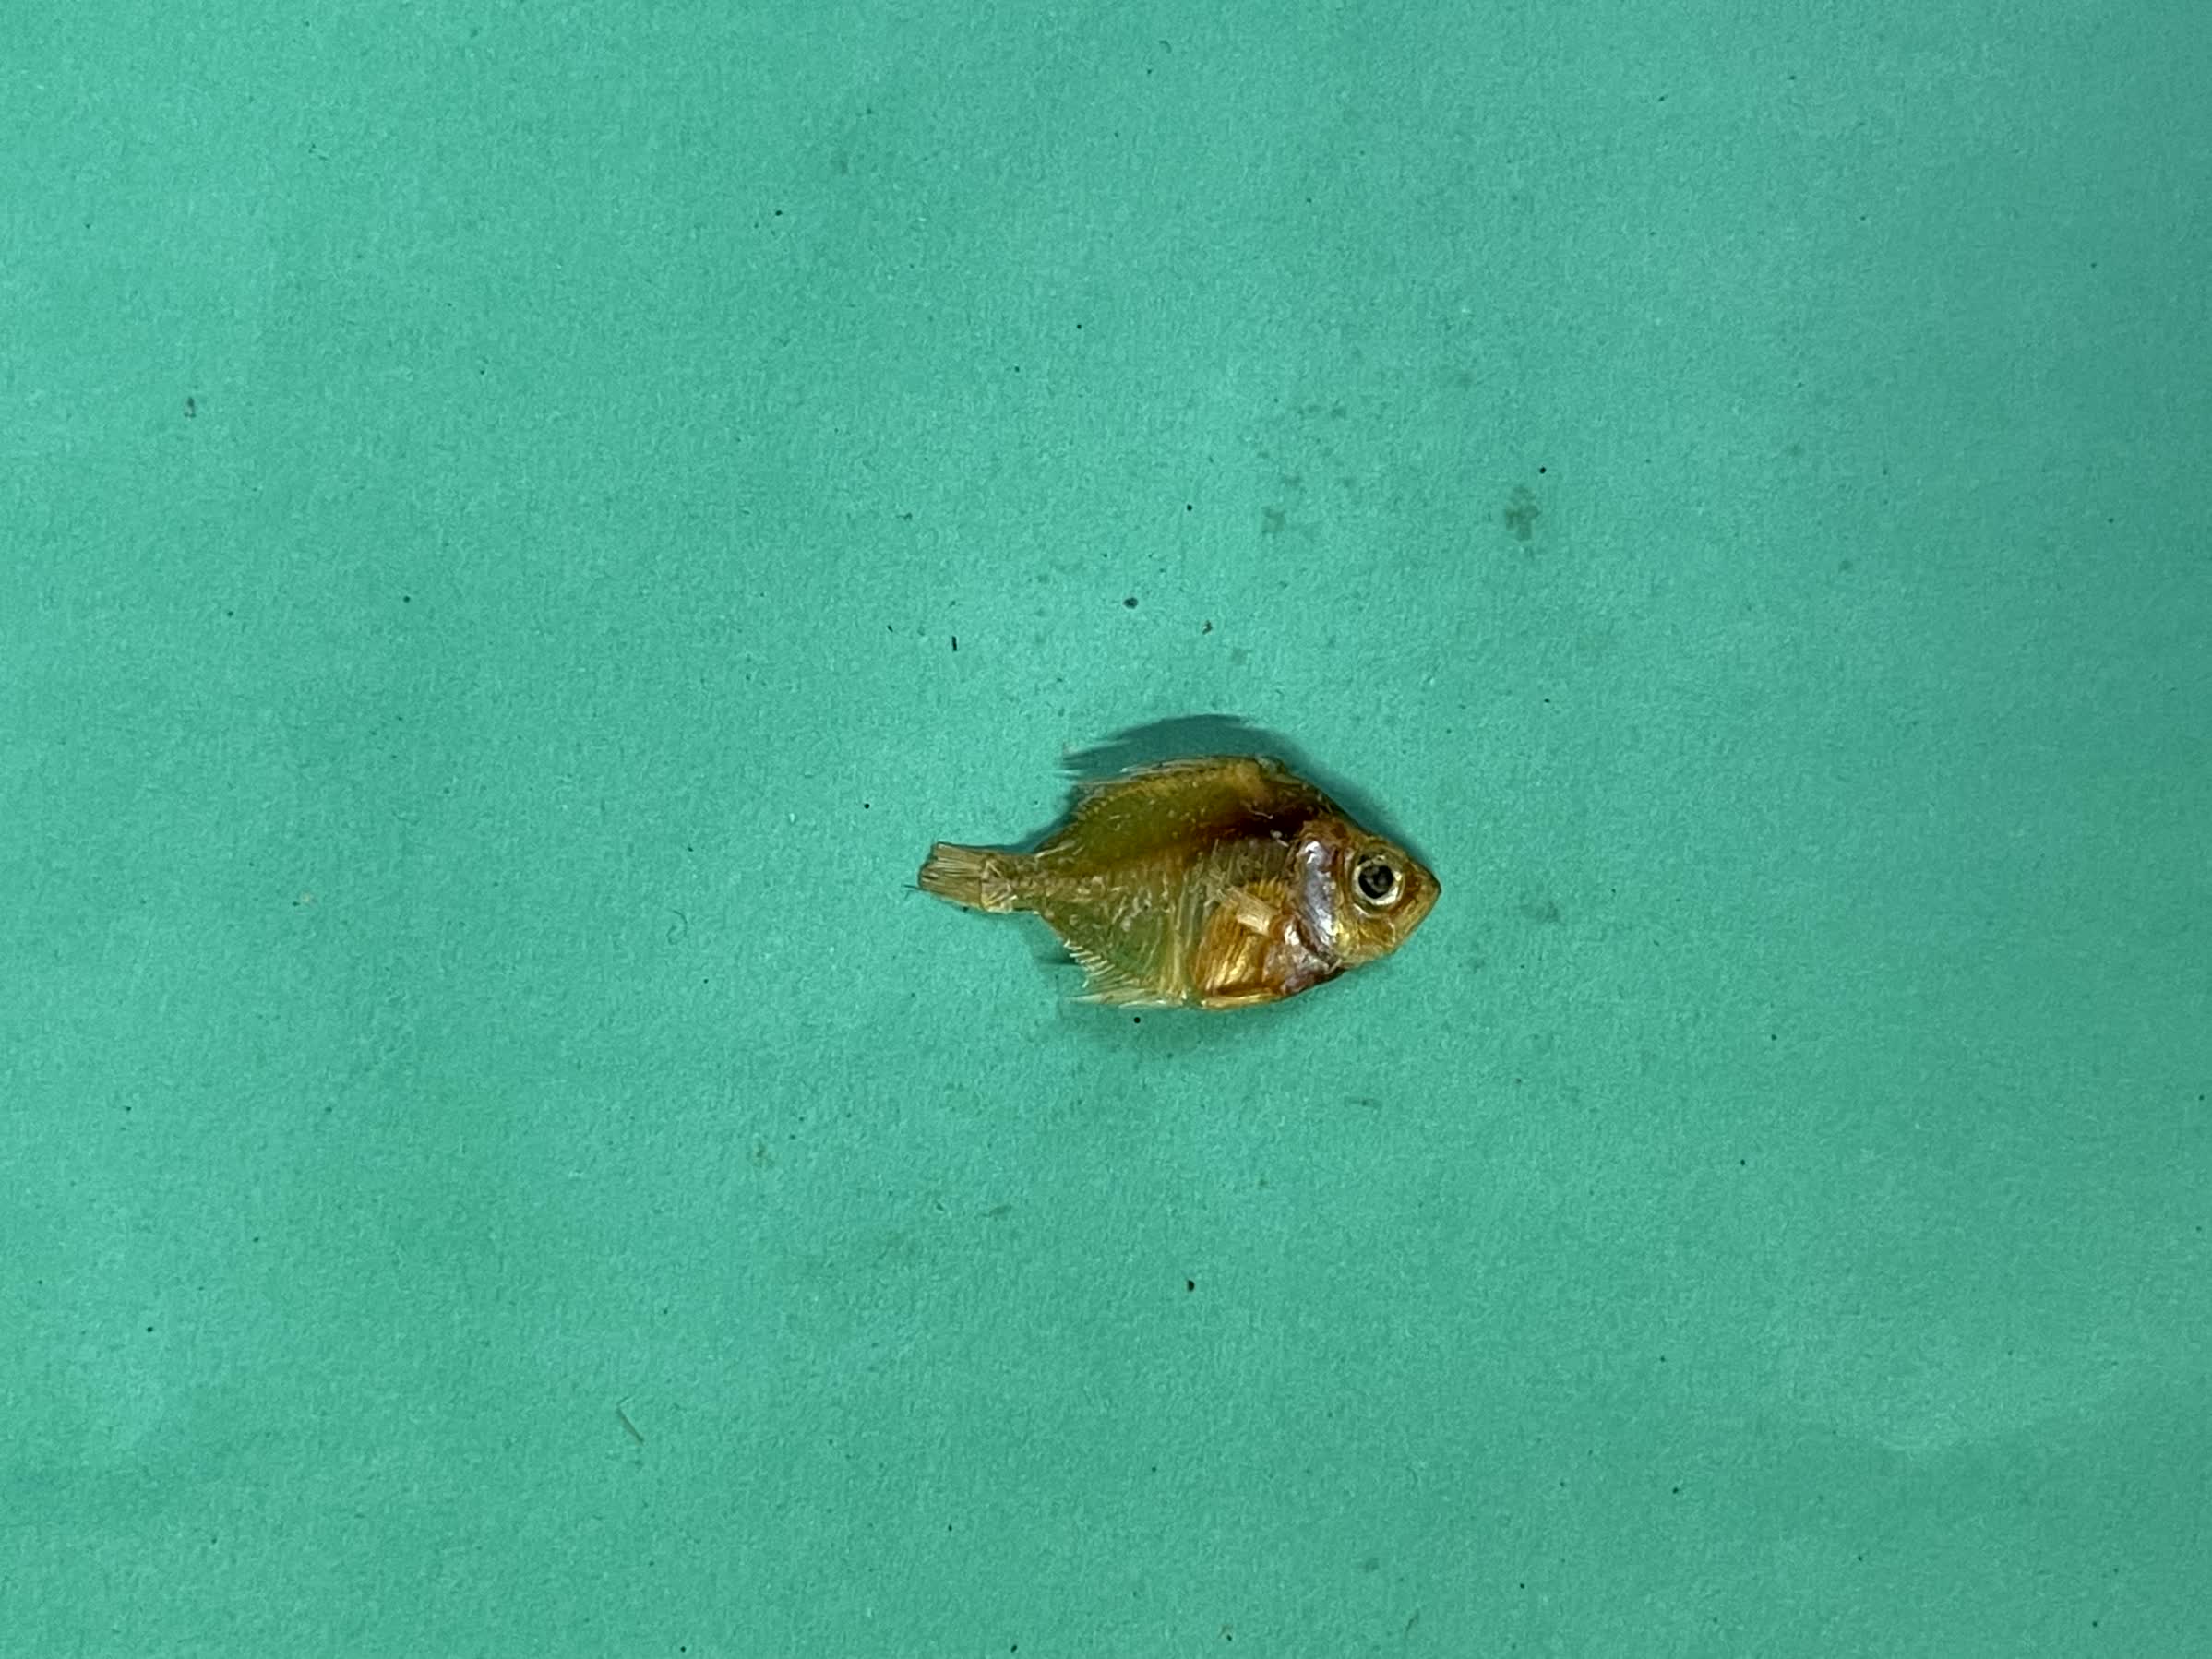
Species: Chanda